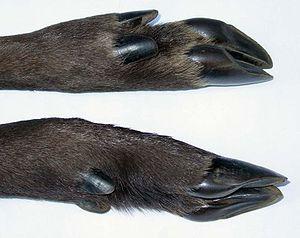
Le chevreuil est une espèce de cervidés européens et asiatiques, du sous-ordre des ruminants, qui vit dans les forêts de feuillus ou mixtes.
Le sabot est une structure de corne qui recouvre la partie terminale du pied d'un mammifère ongulé.